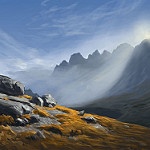
Scene: Outdoor